Eugen Sutermeister

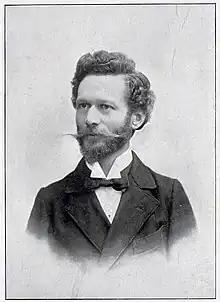
Eugen Sutermeister

Eugen Sutermeister (1862–1931) was a Swiss graveur and writer. In 1911, he founded the Sonos Society for people with hearing losses. Since 1912 he was member of the French Academy.